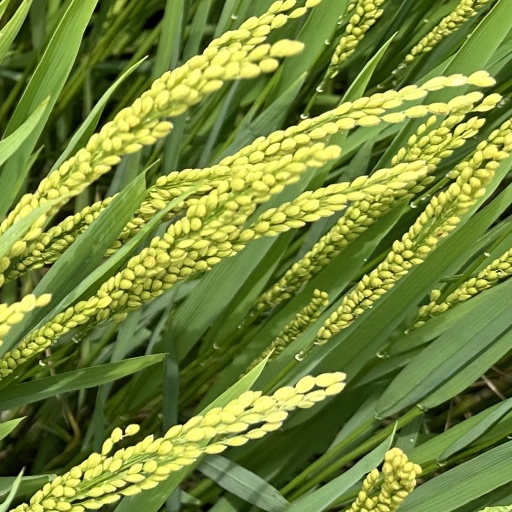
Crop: rice